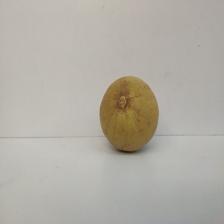
Size: Large